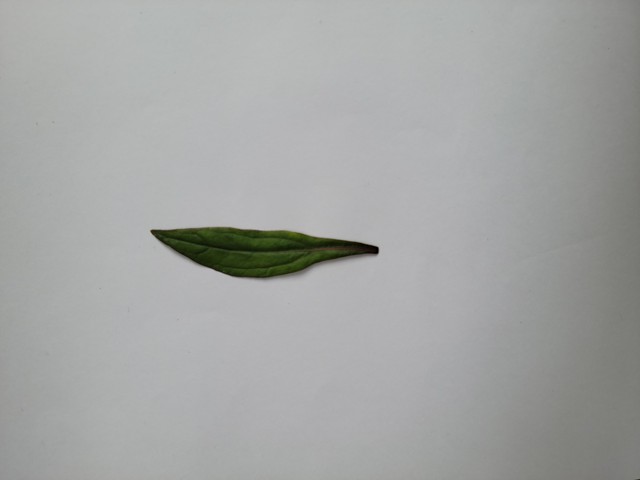
Plant: ayapan